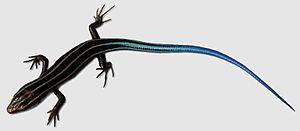
Plestiodon inexpectatus est une espèce de sauriens de la famille des Scincidae.